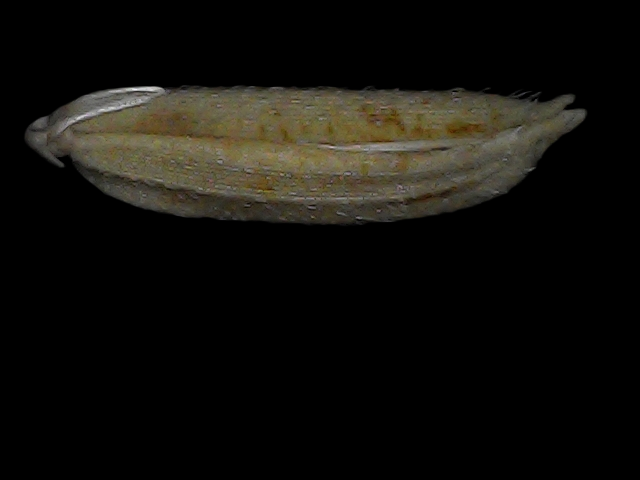
Rice variety: Bd87